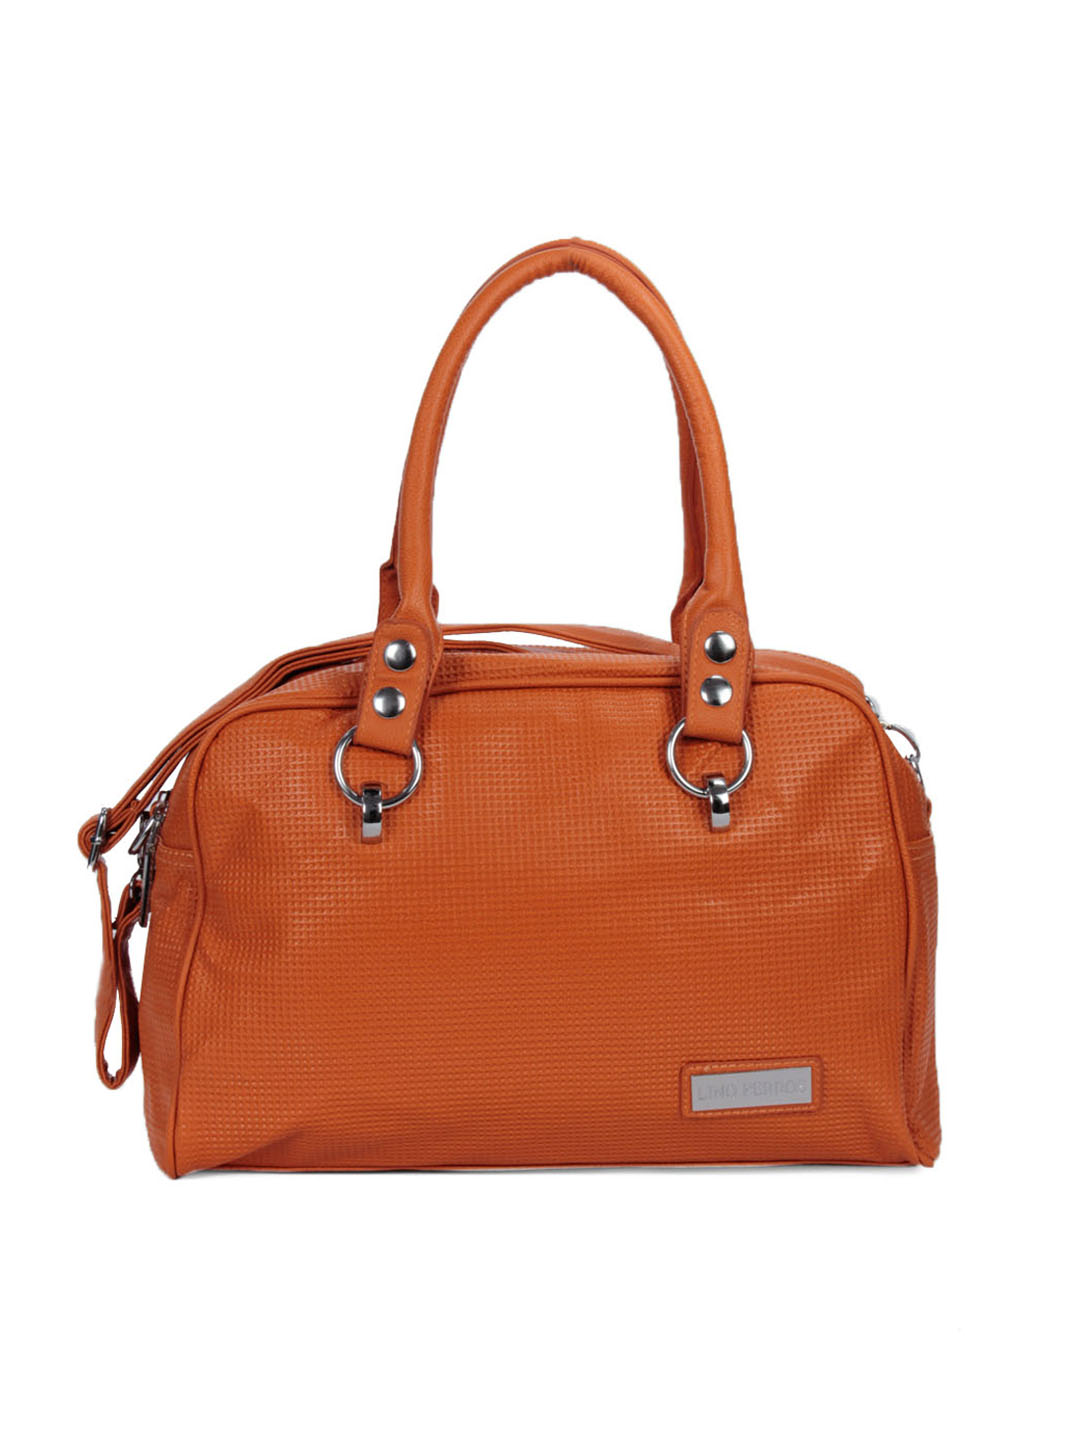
Lino Perros Women Orange Handbag
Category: Accessories / Bags / Handbags
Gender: Women
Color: Orange
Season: Summer 2012
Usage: Casual